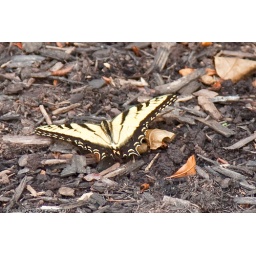
Found in flower bed at St. Mary's Church.